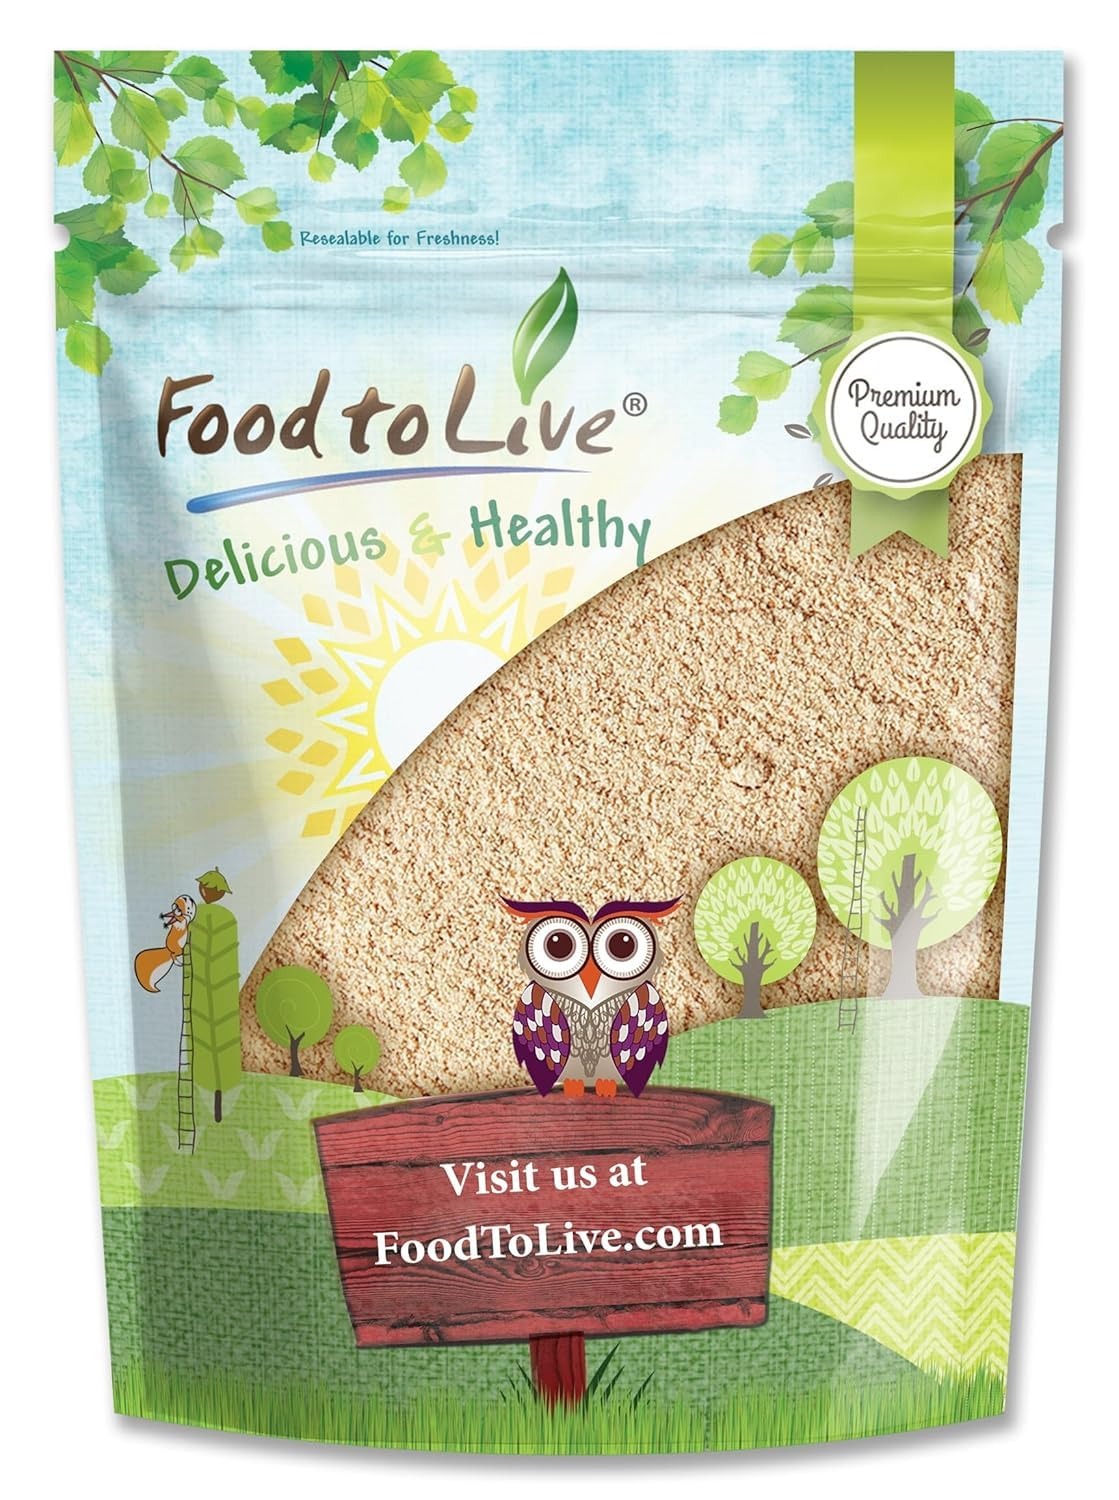
Item Name: Food to Live Mango Powder, 2.5 Pounds – 100% Pure, No Additives, No Sulfites, No Added Sugar, Finely Ground Air-Dried Whole Raw Fruits, Vegan, Bulk.
Bullet Point 1: ✔️ PREMIUM QUALITY, RAW, VEGAN: This 100% Mango Powder by Food to Live is of Premium Quality, Raw, Vegan, low in fat, and has NO added sugars.
Bullet Point 2: ✔️ MADE FROM WHOLE MANGO, 100% PURE: Unlike Mango JUICE Powders, this Powder by Food to Live is made from whole Mango fruit and contains no additives or preservatives.
Bullet Point 3: ✔️ HIGHLY NUTRITIOUS, RICH IN VITAMIN C: 100% Mango Powder is an amazing source of Vitamins C, A, and K, many potent antioxidants such as carotenoids, flavonoids, and phenolic compounds as well as Potassium, Magnesium, Selenium, and Iron.
Bullet Point 4: ✔️ PERFECT FOR DRINKS: 100% Mango Powder is an excellent nutritional and flavor booster for smoothies, protein shakes, cocktails, ice teas, and juices. Besides, you can simply mix it with water and make delicious Mango Vitamin water.
Bullet Point 5: ✔️ MANGO SUBSTITUTE, VERSATILE USES: Use this Mango Powder as a substitute for fresh mangoes in desserts and baked goodies. Add it to sauces, dips, homemade spice mixes, and dressings. Sprinkle it over ice cream, oatmeal, and yogurt.
Product Description: You enjoy the taste of mangoes but your local shops don’t always have them? With 100% Mango Powder in your pantry, it’s no longer a problem! This powder is made by spray-drying whole mango fruit and turning it into a fine texture with NO added sugars or preservatives. Our Powdered 100% Mango is of Premium Quality, Raw, and Vegan. 100% Mango Powder Benefits You are probably wondering “What is 100% Mango Powder valued for?”. Well, first, Dry Mango Powder is a powerhouse of Vitamins C and K which are crucial nutrients. Second, 100% Pure Mango Powder is loaded with antioxidants including phenolic compounds, carotenoids, and flavonoids. Besides, this powder is low in fat but contains fiber, plant protein, and many essential minerals such as Iron, Potassium, Magnesium, and Selenium. How to use 100% Mango Powder Dried Mango Powder tastes rather sweet but with a tangy note, similar to fresh mangoes. Just 1 teaspoon of Mango Powder equals to about 1.5 fresh mango fruit. Add this powder to your smoothies, lemonades, tea, protein shakes, and cocktails. Mango Powder Drink recipes are probably countless! Furthermore, sprinkle 100 Mango Powder over porridge, grain bowls, oatmeal, or mix it into jams, chia puddings, and yogurt. What’s more, this powder will complement a number of savory dishes. Use it in sauces, marinades, salad dressings, dips, and even spice mixes. Since Mango Powder doesn’t change the texture of the dough, it’s perfect for baked goodies and desserts. The recommended daily amount of this powder is 1-2 teaspoons. Apart from culinary applications, 100% Mango Fruit Powder can be a part of beauty masks. It has brightening and soothing properties, so you can easily prepare a homemade face mask. At Food to Live you can shop 100% Mango Powder bulk bags and pay less per unit. Storage Tips Keep this Mango Powder in a food-grade moisture-proof container and always make sure to close it tightly. Put the container in a cool dry place away from direct sunlight.
Value: 40.0
Unit: Ounce

Price: 18.81